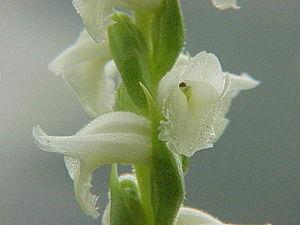
Spiranthes cernua est une espèce d'orchidée vivant dans l'est du Canada, l'est et le centre des États-Unis.